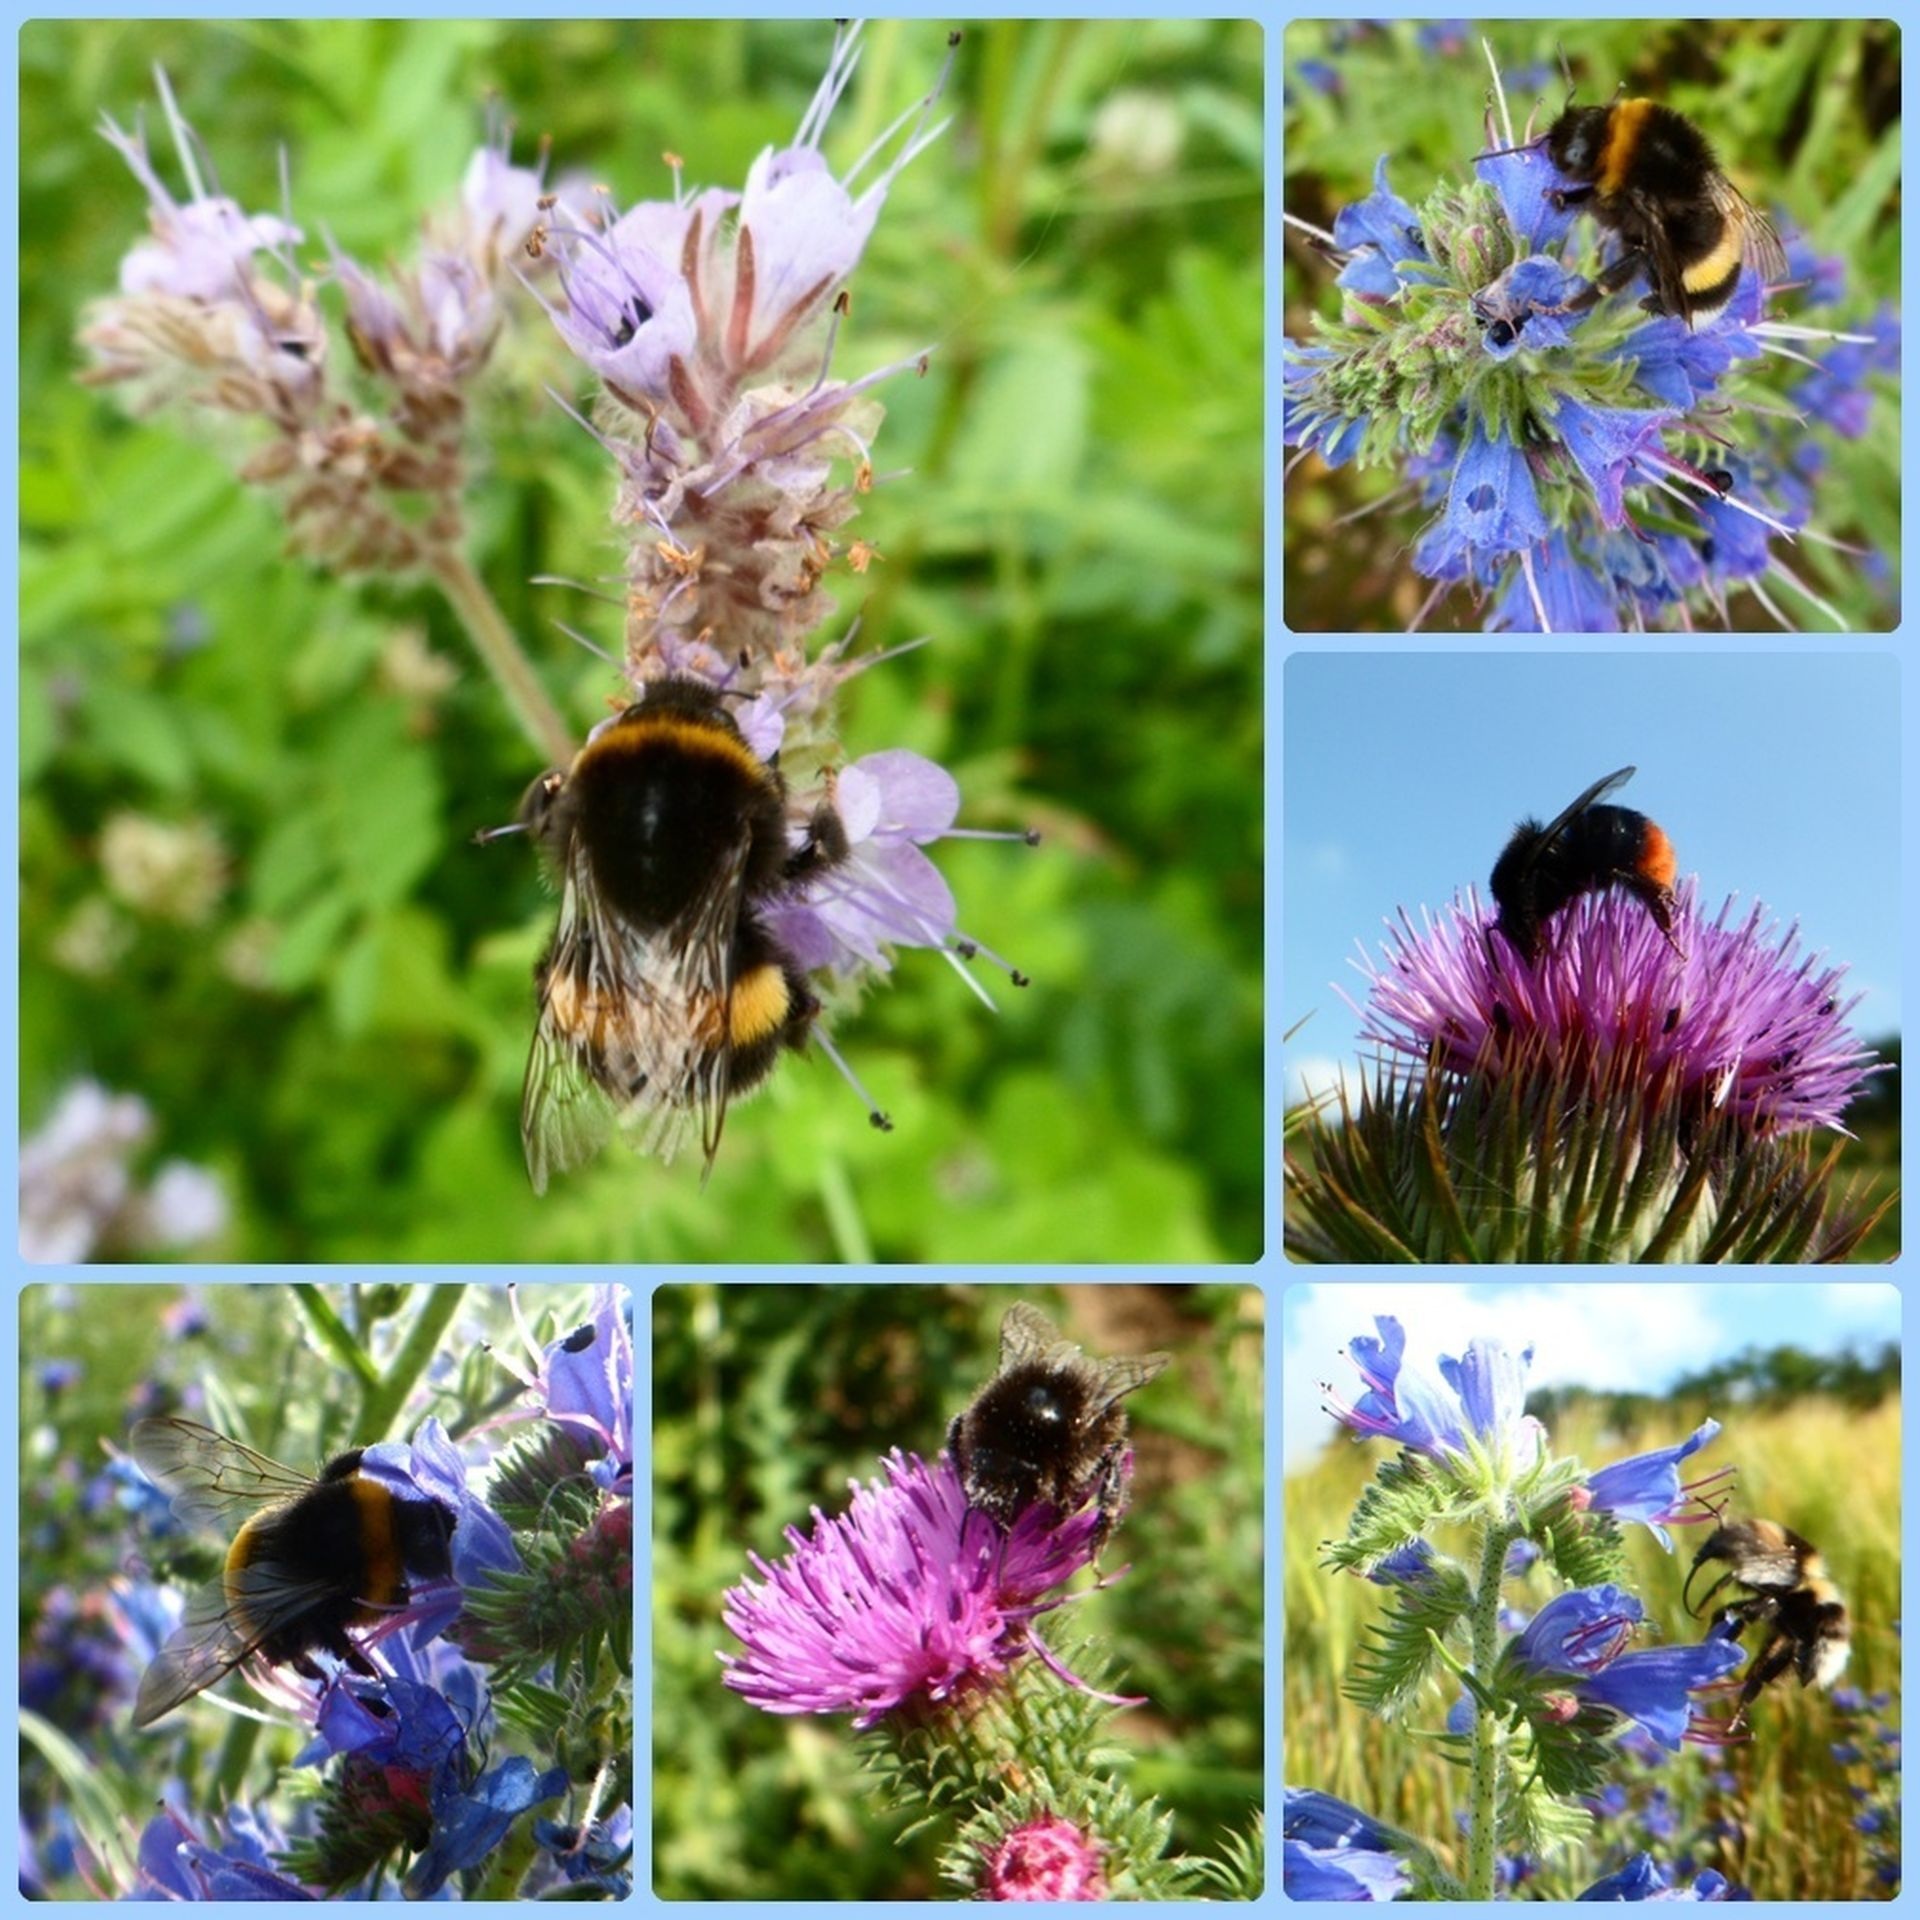
work, nature, blossom, wing, plant, prairie, flower, bloom, animal, fly, honey, summer, floral, walk, pollen, pollination, food, spring, insect, macro, colorful, close, flora, fauna, invertebrate, wildflower, international, petals, bee, beauty, bumblebee, hummel, collect, nectar, approach, blossomed, milk thistle, flowering plant, honey bee, hard working, pollinator, sea of flowers, bright colours, annual plant, land plant, membrane winged insect, bienchen